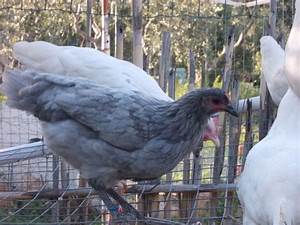
Label: chicken